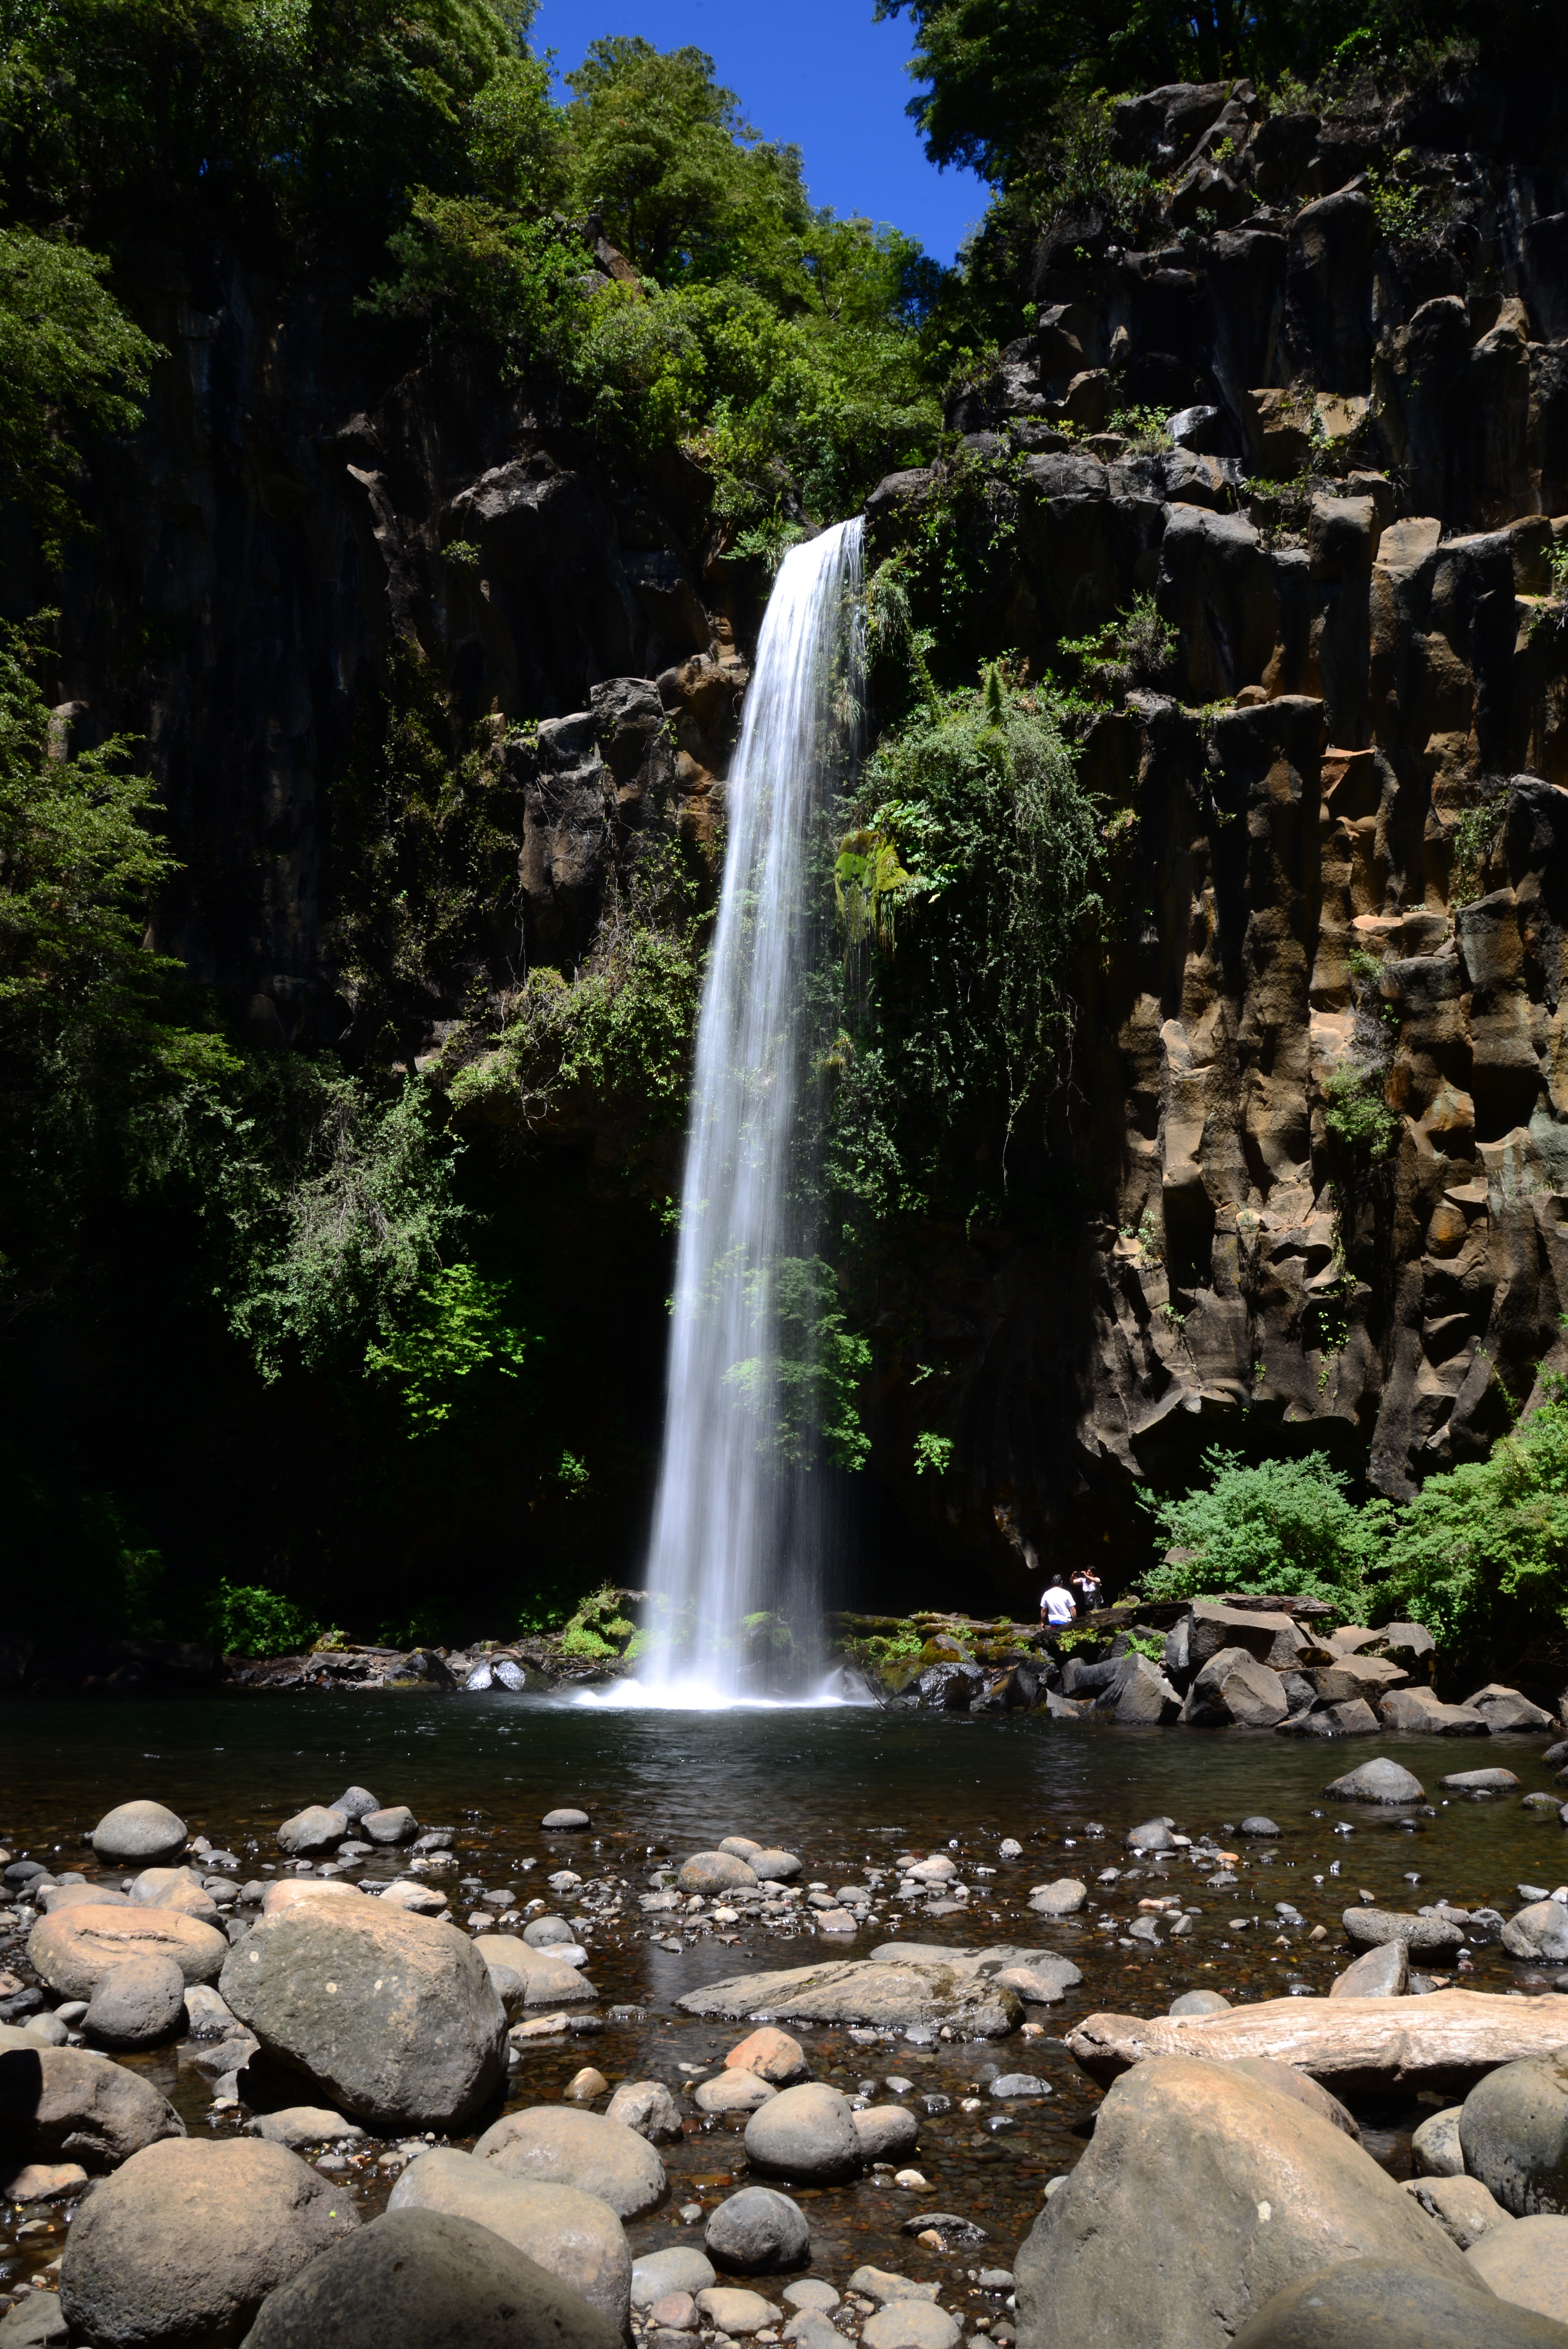
landscape, tree, water, nature, rock, waterfall, creek, fall, river, stream, chile, body of water, current, vegetation, rainforest, chute, wasserfall, arroyo, estela, water feature, watercourse, nature reserve, mountain river, state park, water resources, araucania